Giacomo Meyerbeer

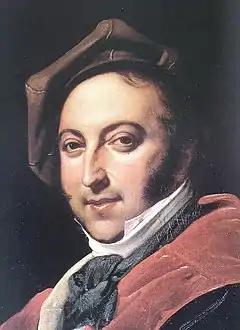
Gioachino Rossini in 1820

Despite performances of his oratorio "Gott und die Natur (God and Nature)" (Berlin, 1811) and his early operas "Jephtas Gelübde (Jephtha's Vow)" (Munich, 1812) and "Wirth und Gast (Landlord and Guest)" (Stuttgart, 1813) in Germany, Meyerbeer had set his sights by 1814 on basing an operatic career in Paris. In the same year, his opera "Die beiden Kalifen (The Two Caliphs)", a version of "Wirth und Gast", was a disastrous failure in Vienna. Realizing that a full understanding of Italian opera was essential for his musical development, he went to study in Italy, enabled by the financial support of his family. He arrived in Italy at the beginning of 1816, after visits to Paris and London, where he heard Cramer play. In Paris, he wrote to a friend, 'I go from museum to museum, library to library, theatre to theatre, with the restlessness of the Wandering Jew'.